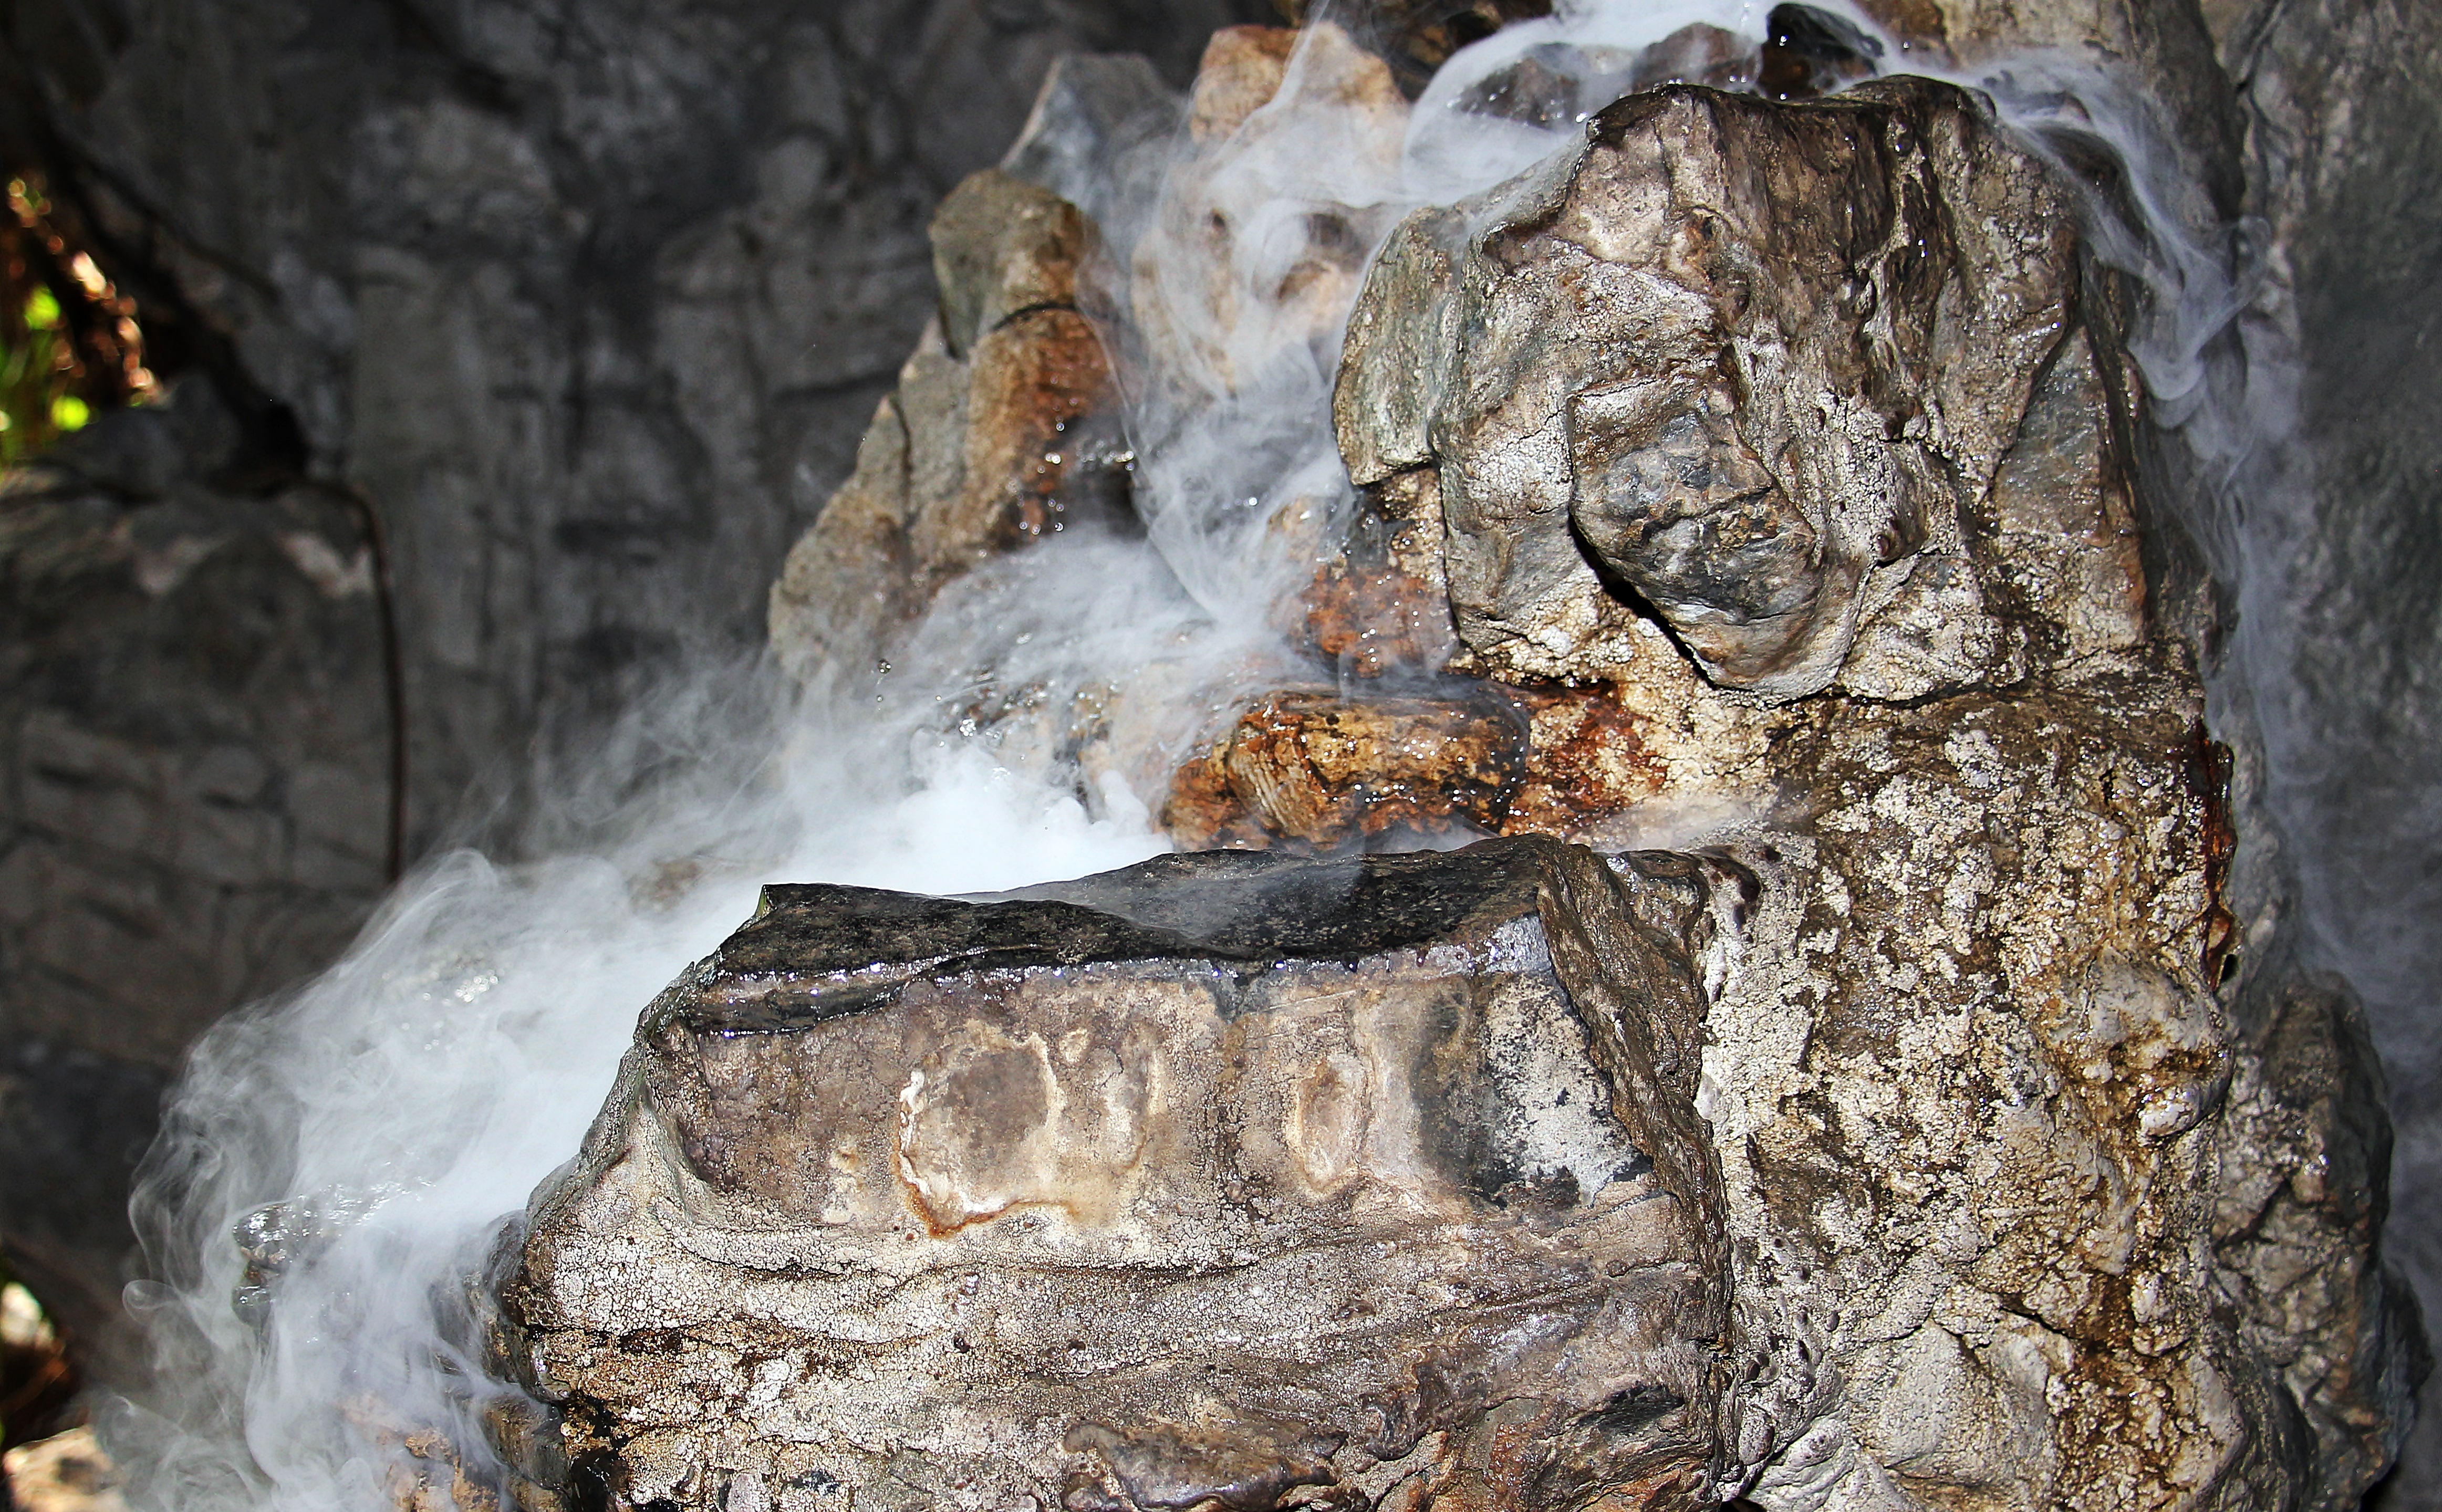
tree, water, nature, rock, winter, wood, fog, trunk, mystical, formation, ice, cave, autumn, geology, mood, water feature, moisture, woody plant